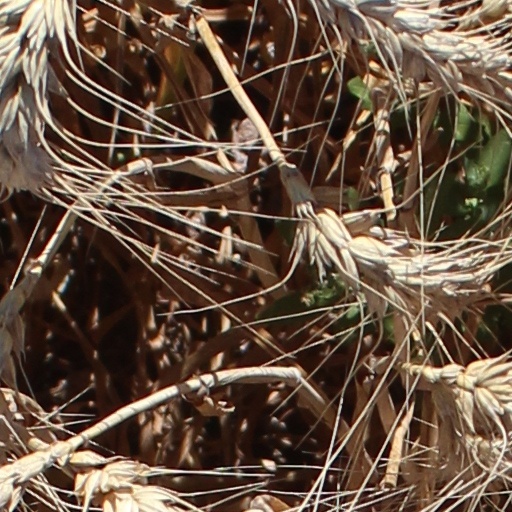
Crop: wheat